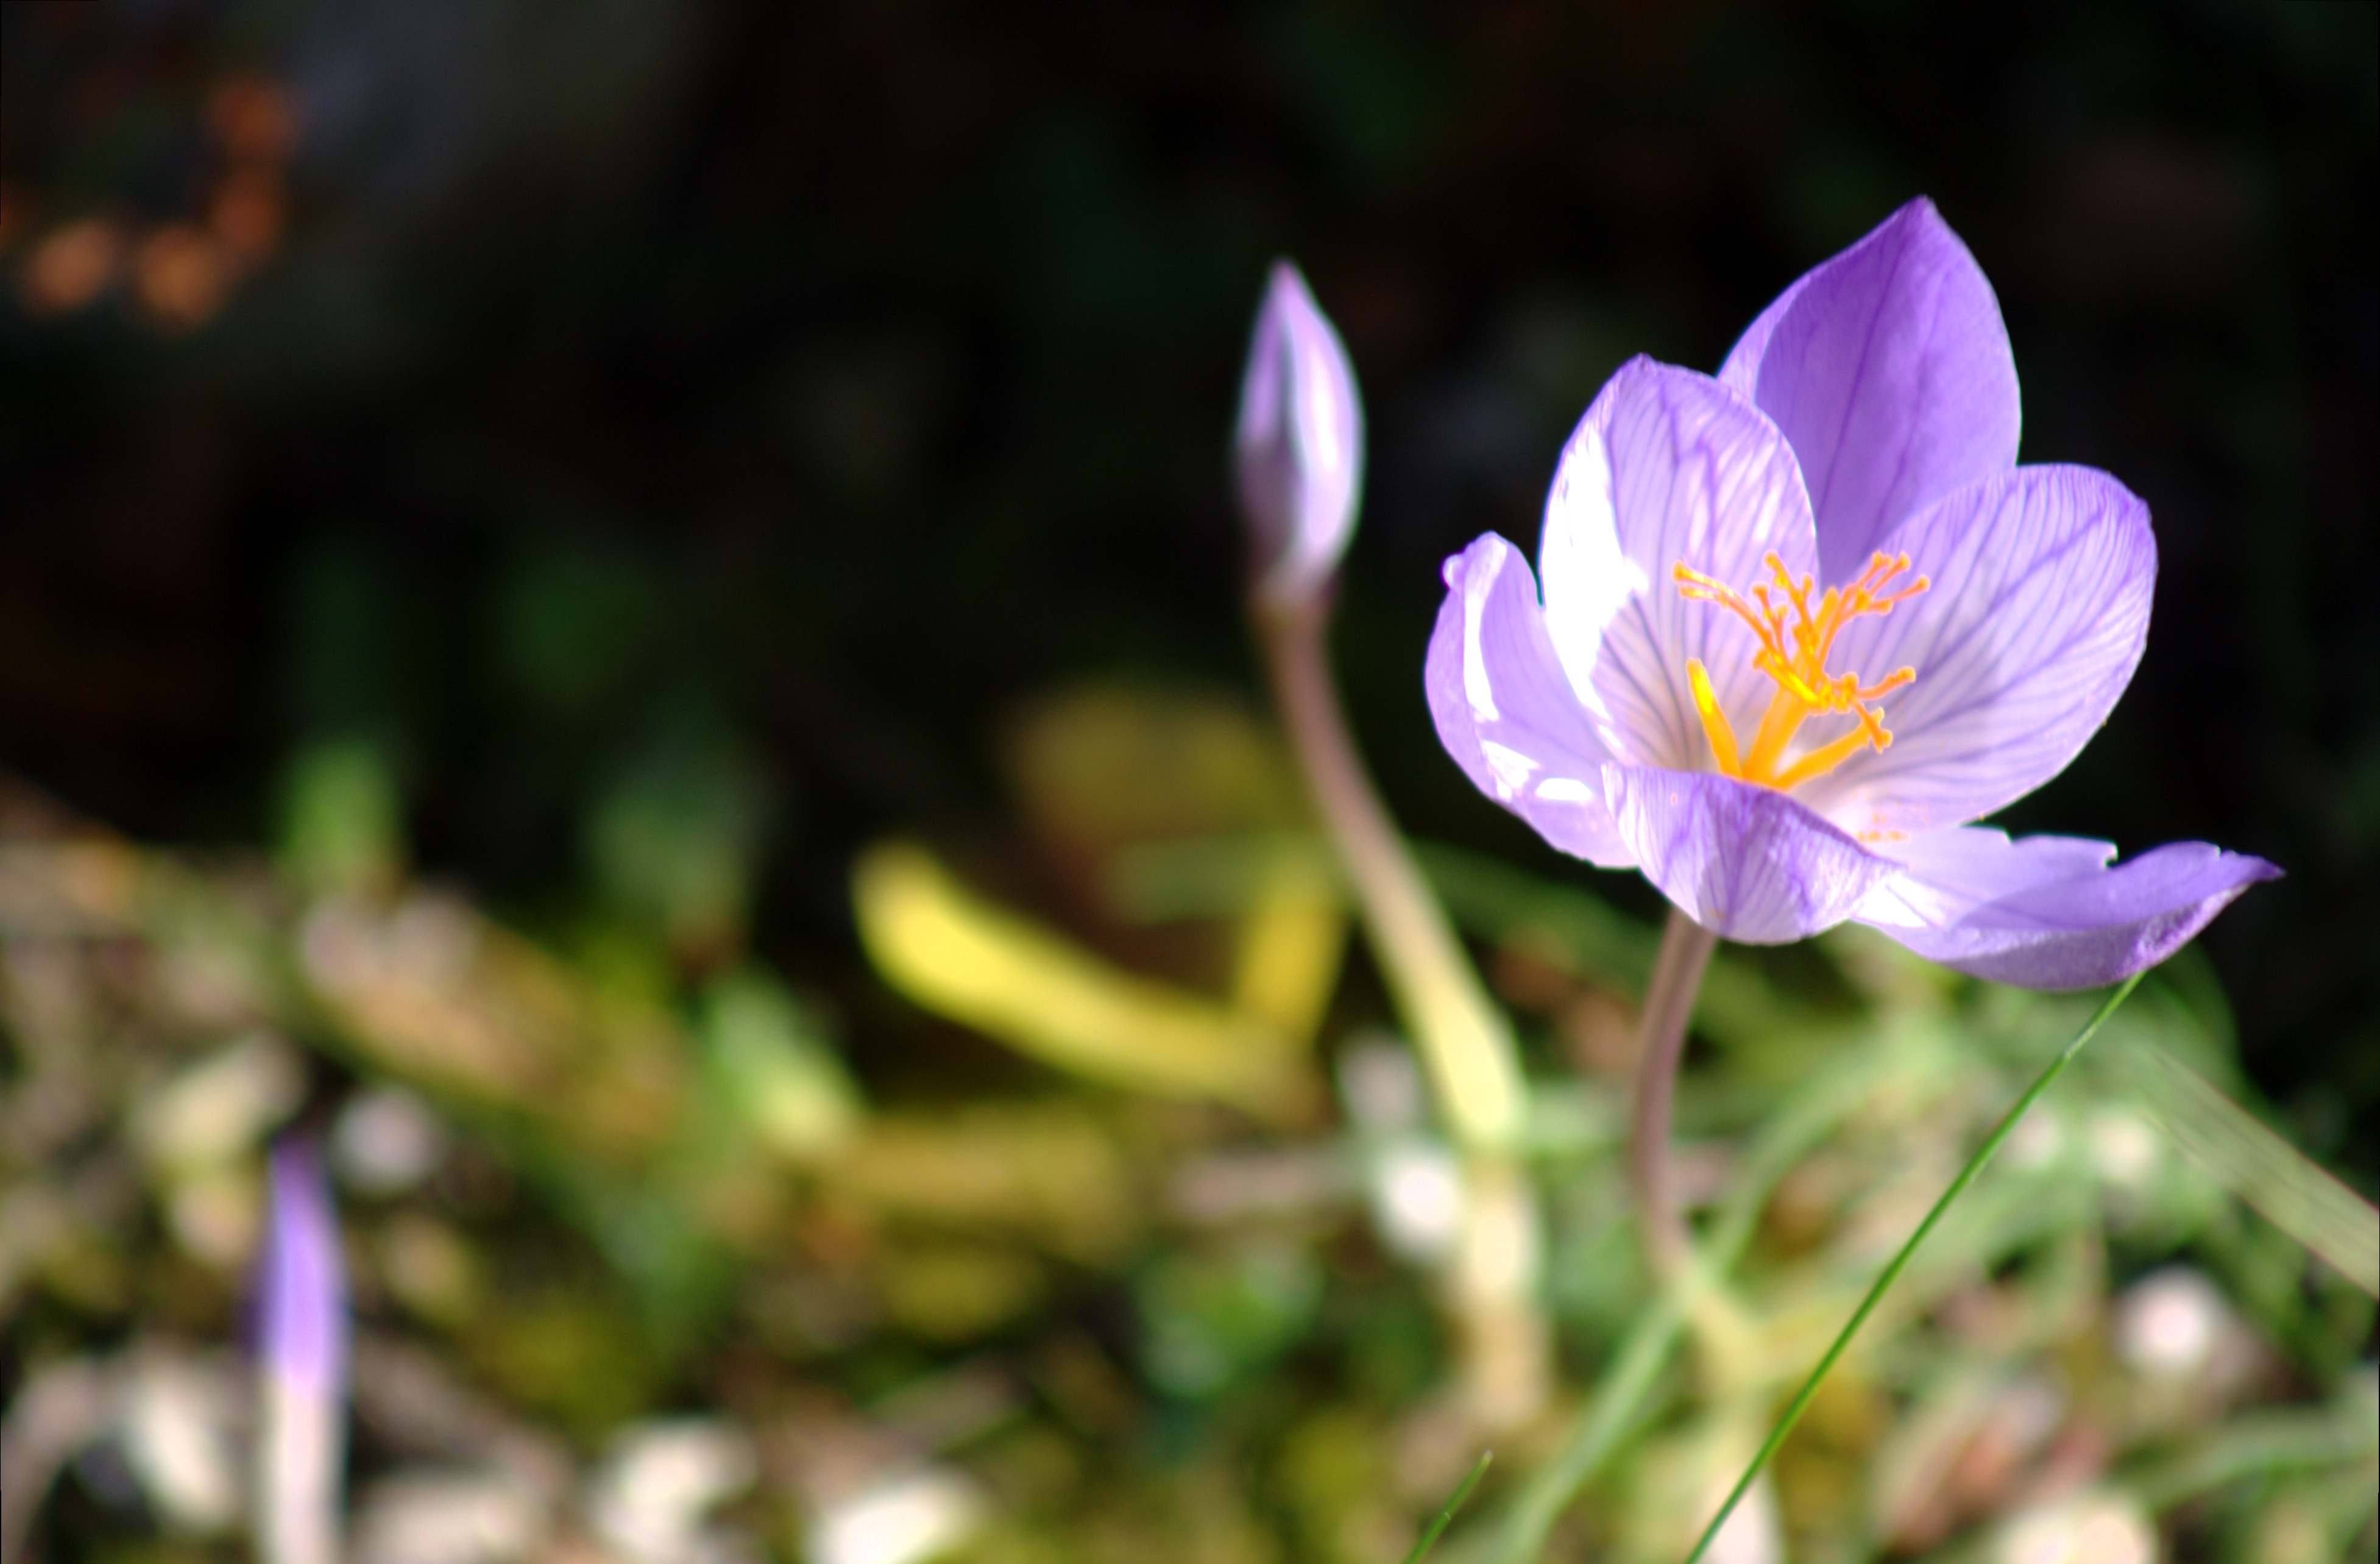
nature, blossom, plant, leaf, flower, purple, petal, bloom, botany, flora, wildflower, crocus, autumn flower, macro photography, flowering plant, land plant, colchicum hybrid